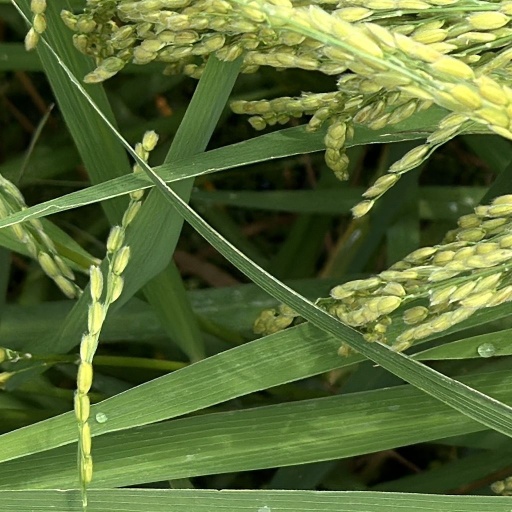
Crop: rice